Shade Furnace Archaeological District

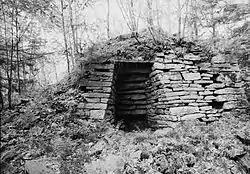
Shade Furnace, 1992

Shade Furnace Archeological District, also known as Old Shade Furnace and Shade Forge, is a national historic district located at Shade Township in Somerset County, Pennsylvania. The district includes four contributing sites and two contributing objects. It encompasses the ruins of a countryside plantation style iron forge operation that operated from 1808 to 1858. It includes a stone blast furnace structure, a forge site, an ore pit site, a farmstead site, and a late 19th-century coal mine complex. The area includes a number of archaeological sites associated with the ruins of abandoned buildings.